South African Class FC 2-6-2+2-6-2

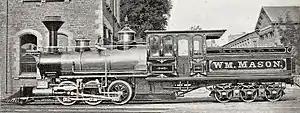
Mason Bogie Single Fairlie, c. 1874

The first Fairlie locomotives later became known as Double Fairlies. In general appearance, most of them were reminiscent of the German-built Zwillinge which saw service on the narrow gauge lines in German South West Africa and other German territories. However, while the Zwillinge were pairs of individual locomotives which were semi-permanently coupled back-to-back, the Double Fairlie was a single locomotive with either a double-ended boiler or two separate boilers with smokeboxes at each end, a central firebox and a central cab, all mounted on one rigid frame. It ran on two swiveling engine units or powered bogies similar to those of a Garratt locomotive, with the cylinders on each engine unit at the respective locomotive ends. Couplers, buffers and, where they were in use, cowcatchers were mounted on the engine units so that they could more accurately follow the curvature of the track.